The Calders

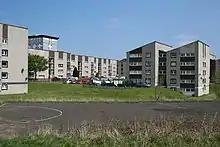
Apartments in variations of the neighbourhood's common design style, with Calder Crescent / Calder Grove in the foreground, seen from the Union Canal towpath

The Calders is a residential neighbourhood in Edinburgh, Scotland – not to be confused with the Calders of West Lothian aka West Calder, Mid Calder and East Calder, three separate villages. It is sometimes considered to be part of Wester Hailes or Sighthill, larger developments to its south and east respectively. From 2007 to 2017, it fell within the Sighthill/Gorgie multi-member ward of the City of Edinburgh Council administration along with Sighthill, but following a boundary change has been in the Pentland Hills ward since then, along with Wester Hailes.